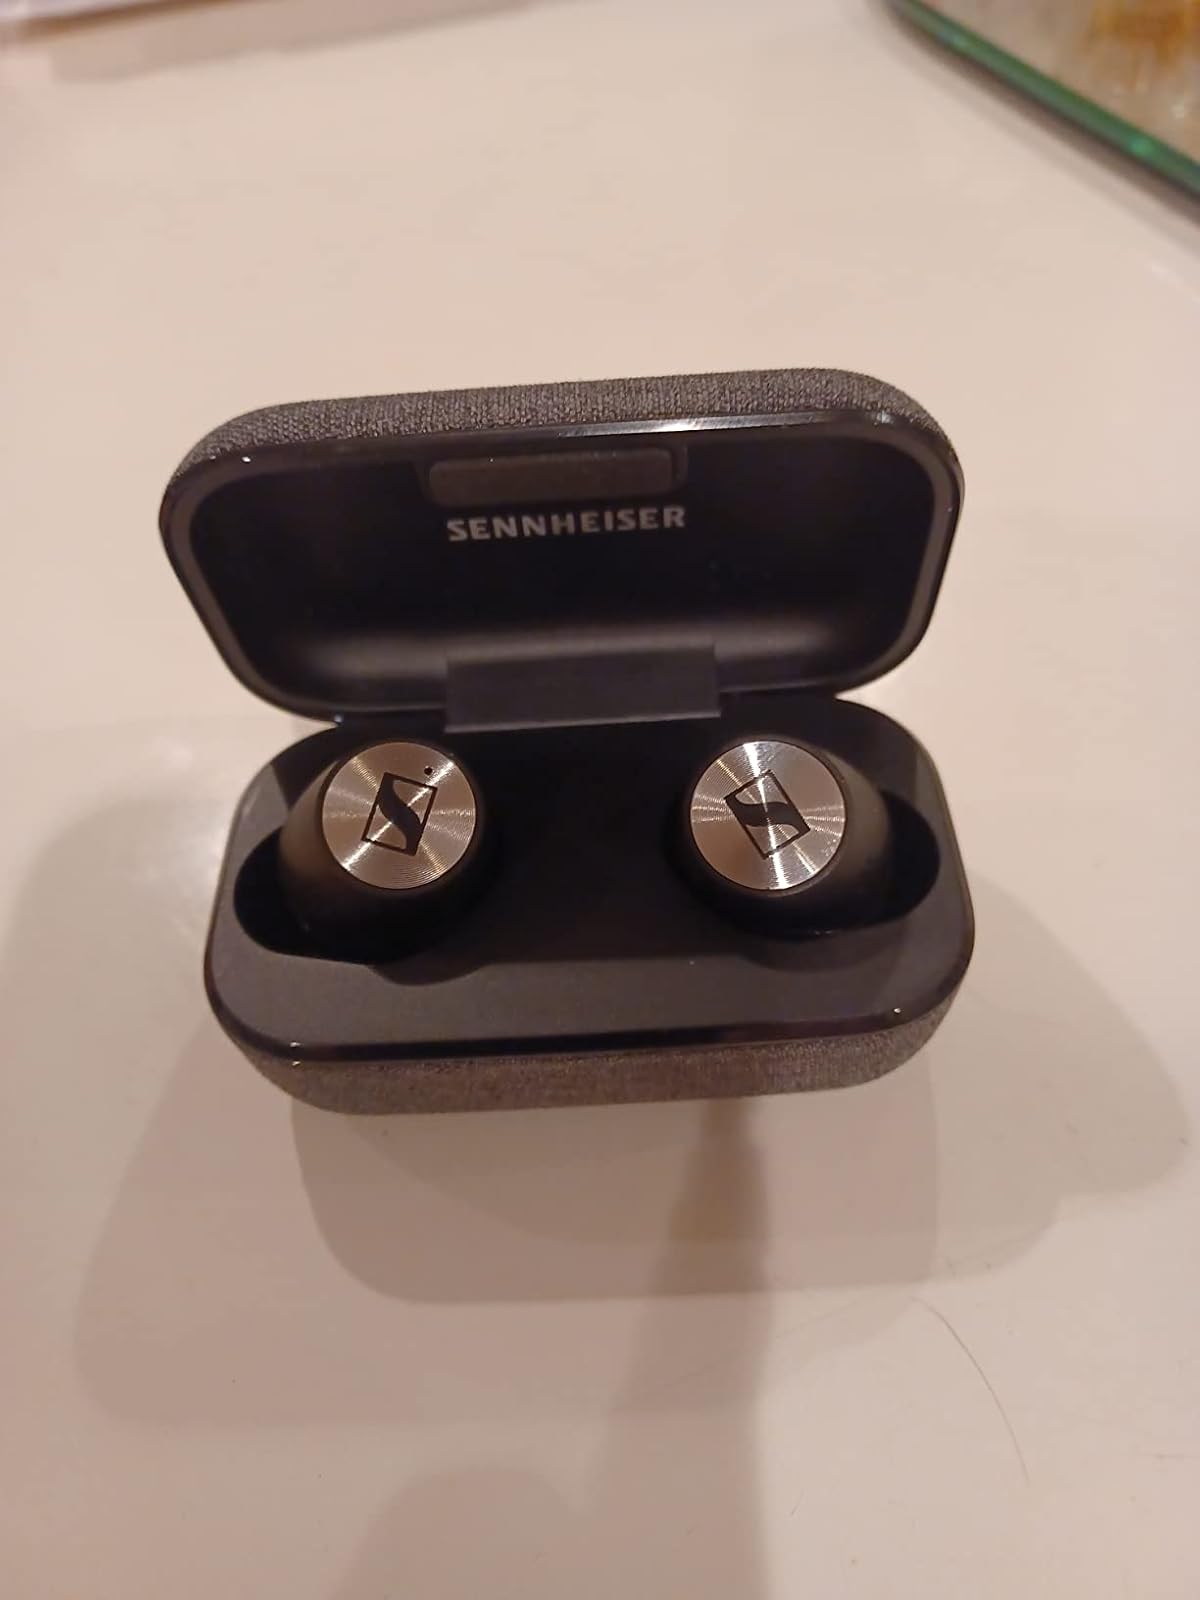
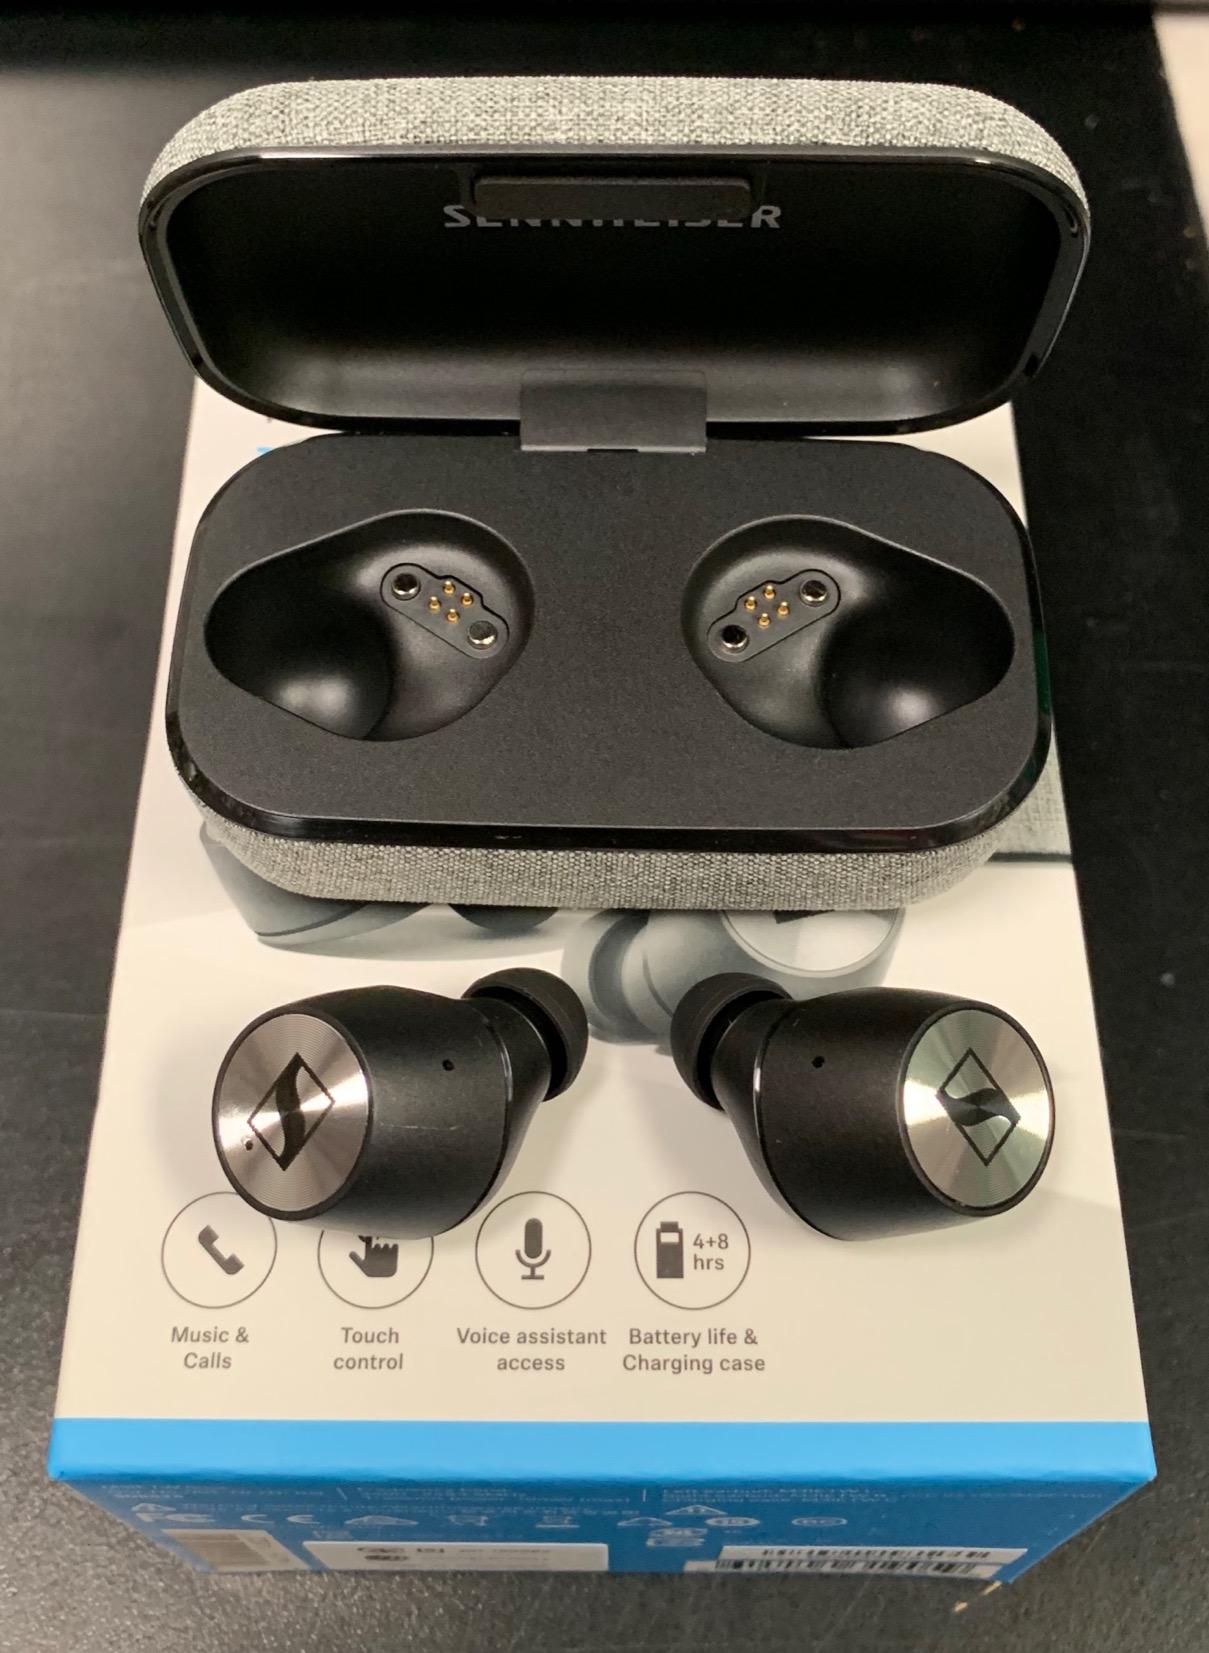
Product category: earbuds
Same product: no